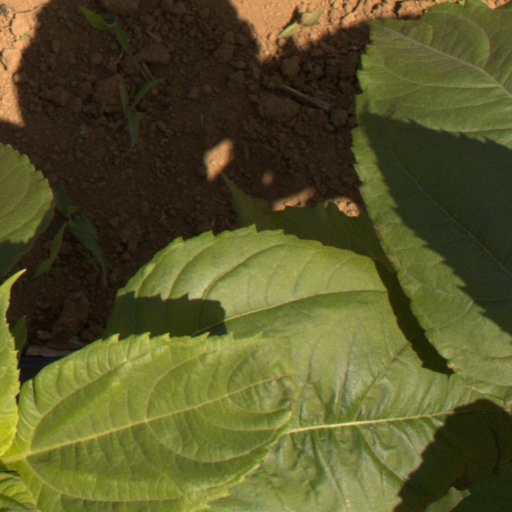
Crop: Jerusalem artichoke